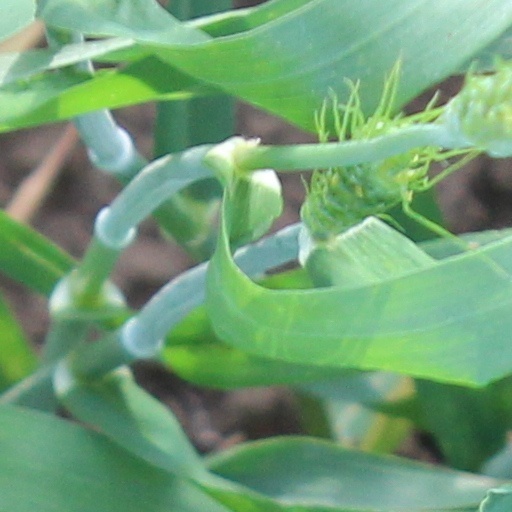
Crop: wheat